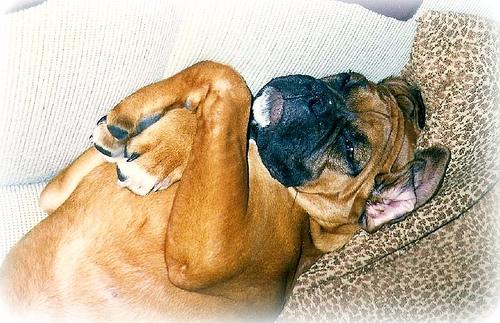
Breed: boxer